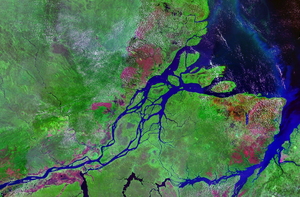
Økoregion / Økoregioner i ferskvand
Amazonflodens udmunding i Atlanterhavet.
En økoregion, ofte betegnet som bioregion, er et økologisk og geografisk defineret område, som er mindre end en økozone og større end et økosystem. Økoregionerne dækker forholdsvis store dele af klodens land- eller vandområder, og de rummer karakteristiske og geografisk adskilte helheder af naturlige samfund og arter. Den biodiversitet, bestående af flora, fauna og økosystemer, som er typisk for en økoregion, er oftest forskellig fra forholdene i andre økoregioner. Teoretisk set er økoregioner relativt store områder på landjotden eller i vandet, hvor muligheden for at møde forskellige arter og samfund er ret konstant inden for en acceptabel variationsbredde på et givet sted. Der er tre forsigtighedsregler, som bør overholdes, når man forsøger at kortlægge de biogeografiske områder: For det første findes der ikke en fælles biogeografiske ramme, som passer til alle grupper af levende væsner. Økoregioner afspejler det bedste kompromis for flest mulige grupper. For det andet er økoregionerne kun sjældent skarpt afgrænsede. Der er snarere tale om, at de afgrænses af økotoner og mosaikagtige habitater.